Sky position (RA, Dec in degrees): 167.863, -0.2891
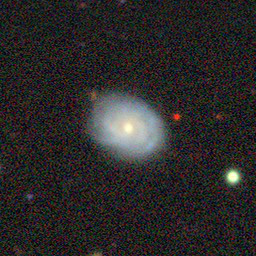
Galaxy morphology: Unbarred Tight Spiral Galaxies